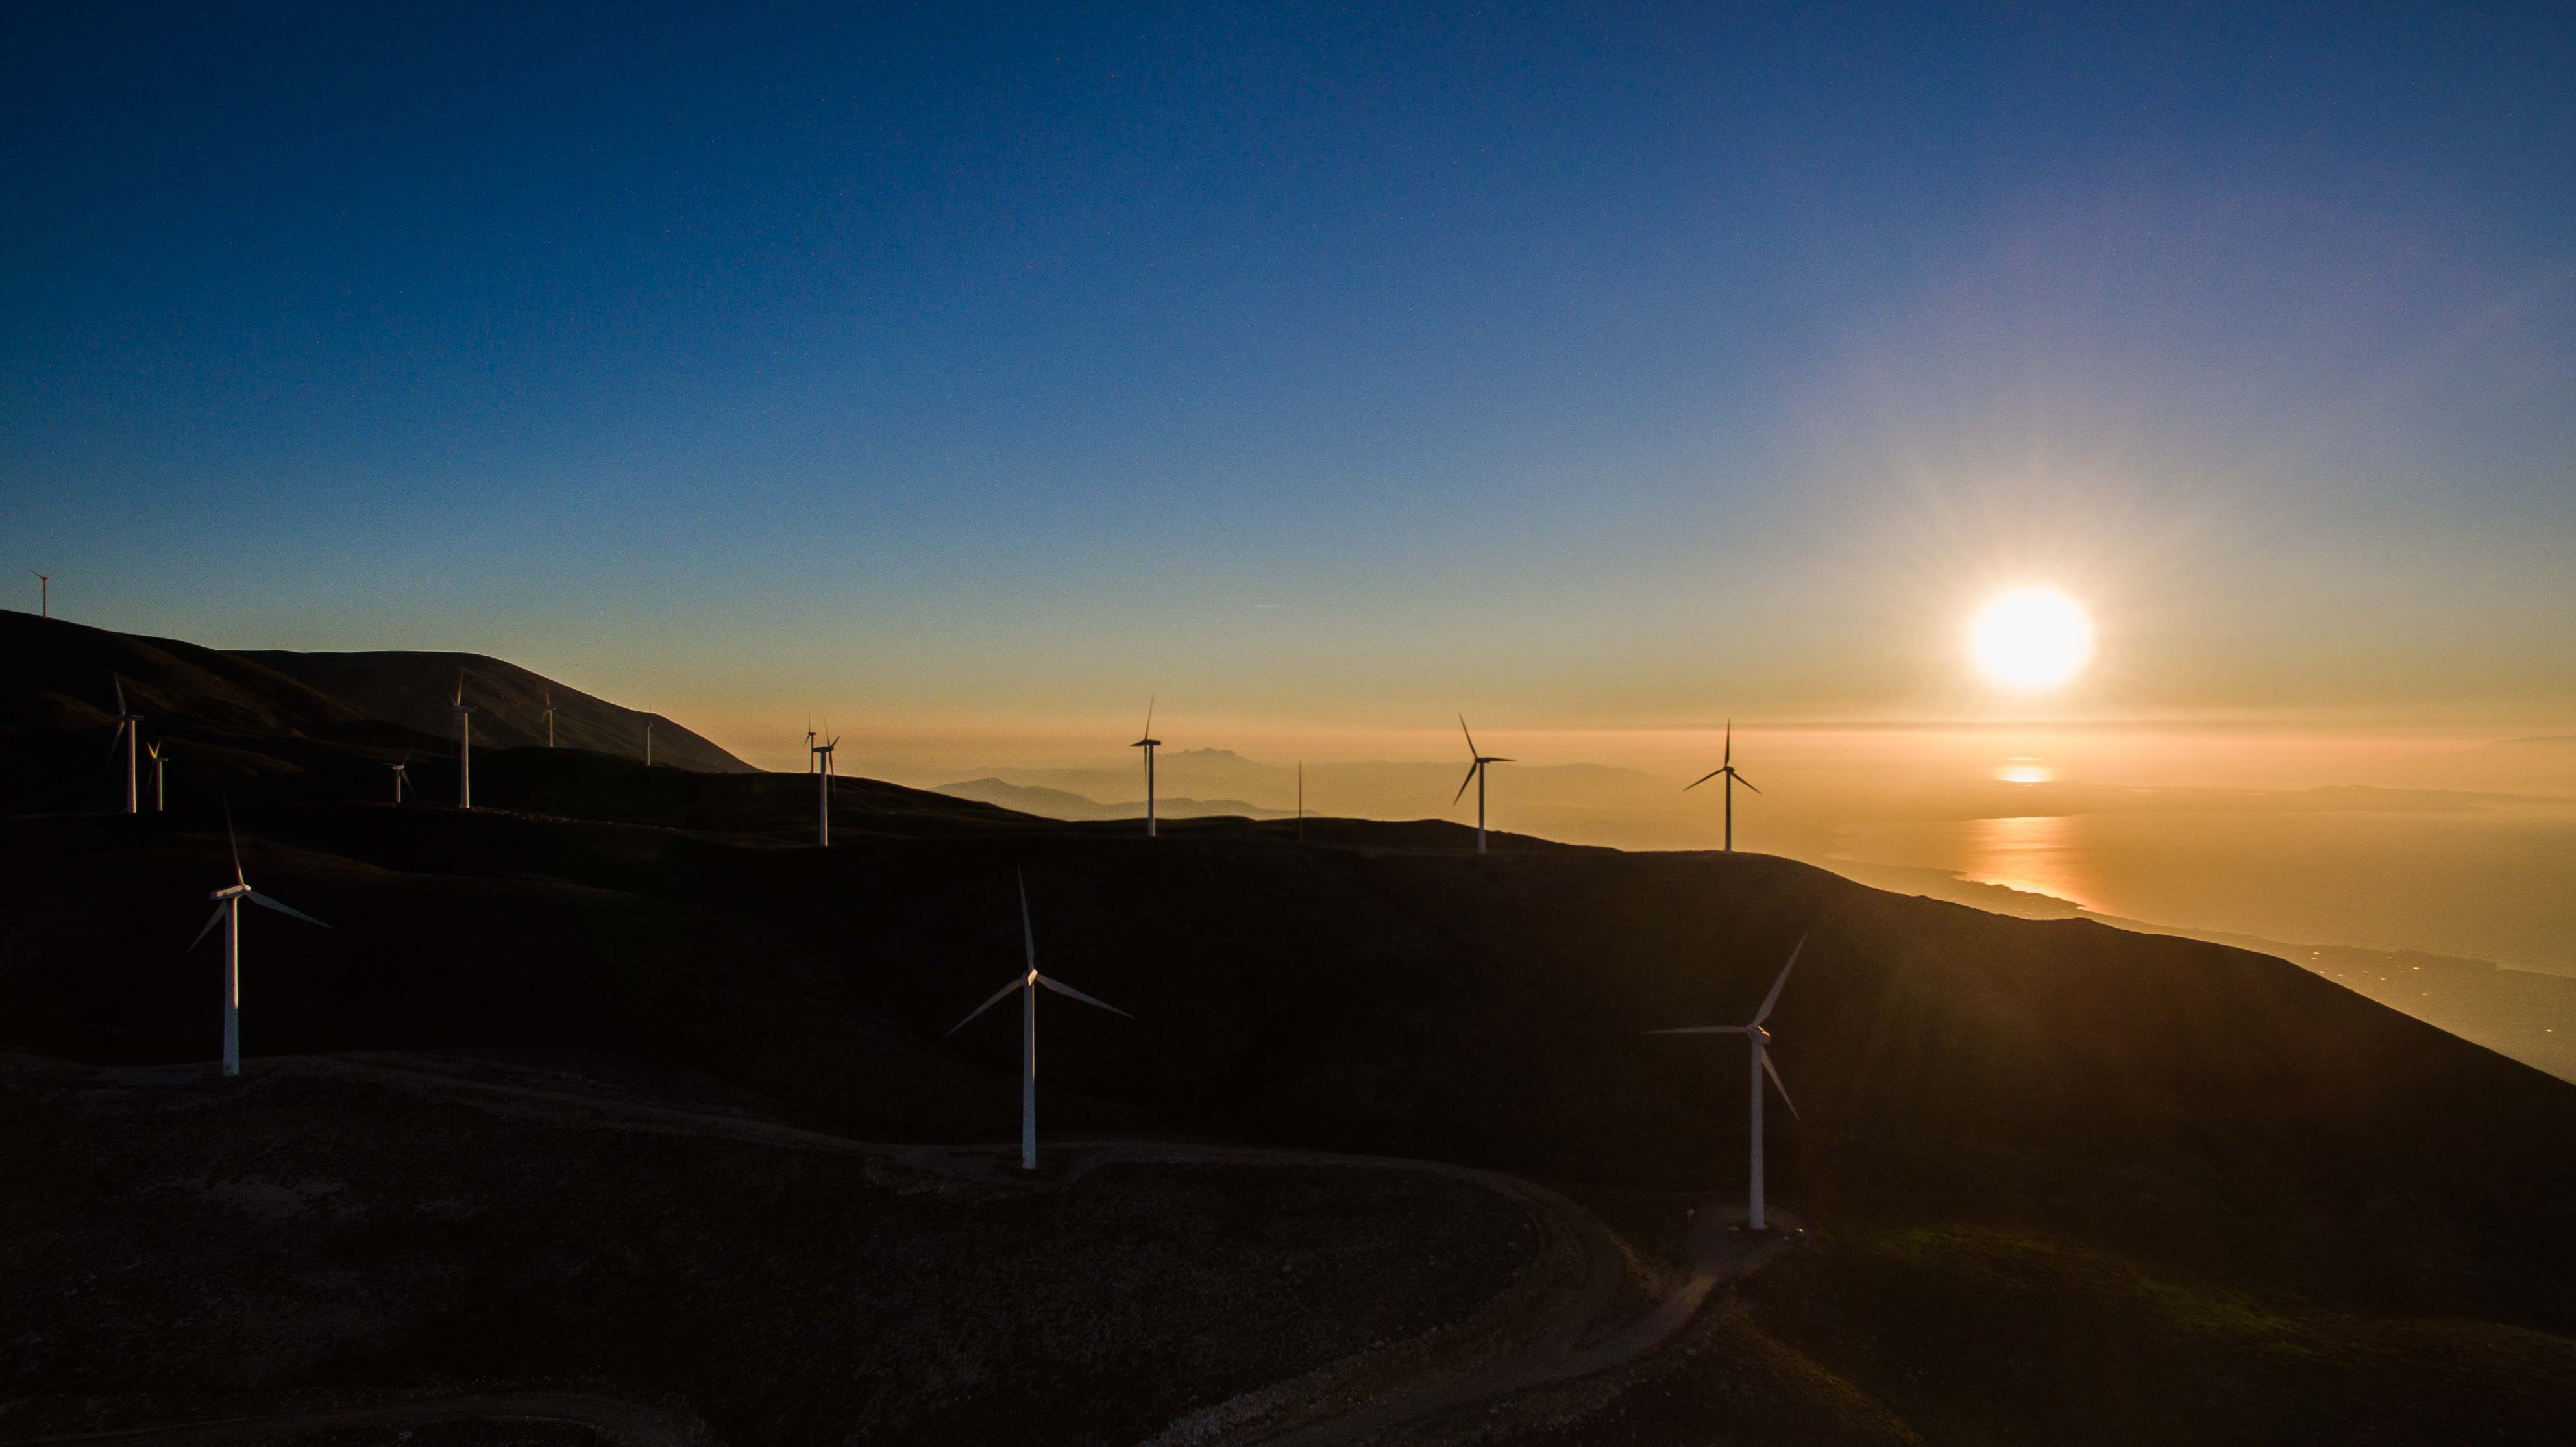
landscape, sea, horizon, mountain, light, cloud, sky, sun, sunrise, sunset, night, sunlight, morning, hill, dawn, dusk, evening, atmospheric phenomenon